Senate Judiciary Committee reviews of nominations to the Supreme Court of the United States

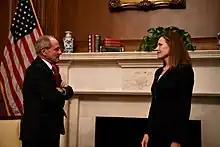
Amy Coney Barrett paying a "courtesy call" to Senator Jim Risch amid her 2020 Supreme Court nomination

It has become a long-standing tradition for nominees to, during this stage, pay "courtesy call" visits to individual senators at their offices, including those senators not on the Judiciary Committee. Also, in typical modern practice, during this pre-hearing stage, the American Bar Association's Standing Committee on the Federal Judiciary provides their evaluation of the nominee's qualifications. The American Bar Association has provided its analysis and a recommendation on the professional qualifications to sit on the Supreme Court of every nominee since 1952.